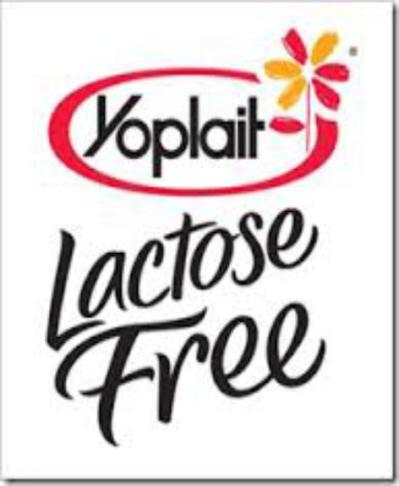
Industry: Leisure